John Craig Eaton

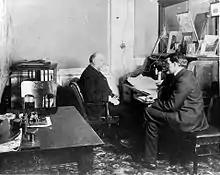
With his father in 1899

He was born in Toronto, Ontario, the youngest son of department store magnate Timothy Eaton and his wife, Margaret Wilson Beattie. He married Flora McCrea in 1901, and they had six children: Timothy Craig, John David, Edgar Allison, Gilbert McCrea, Florence Mary, and Evlyn (adopted).